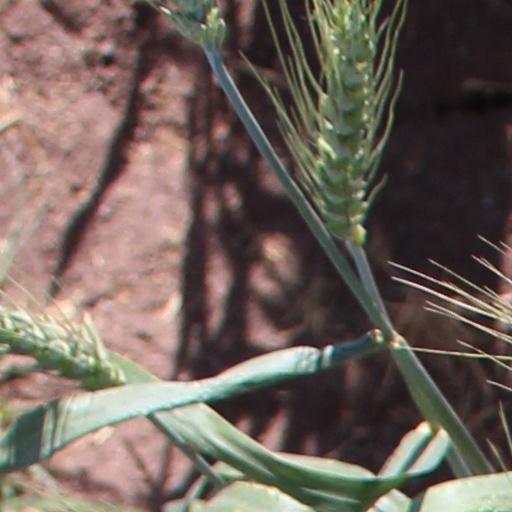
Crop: wheat